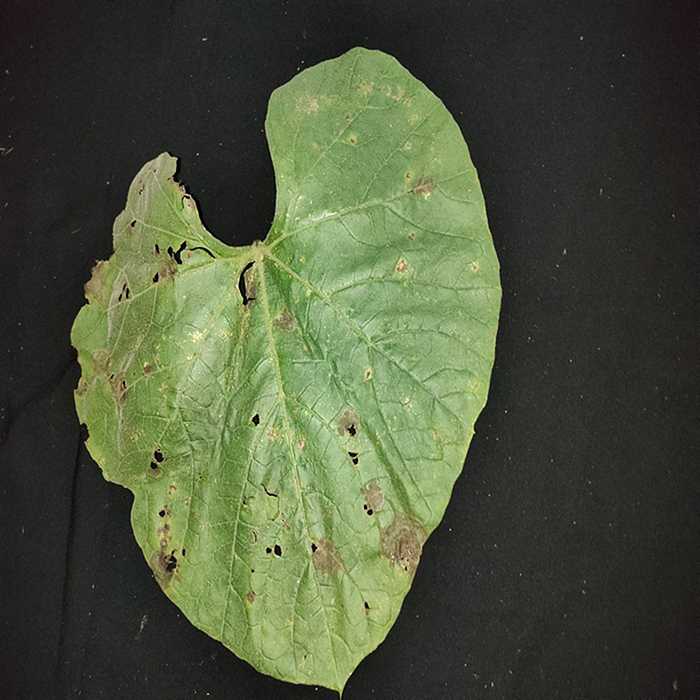
Plant: Bottle gourd
Label: Anthracnose